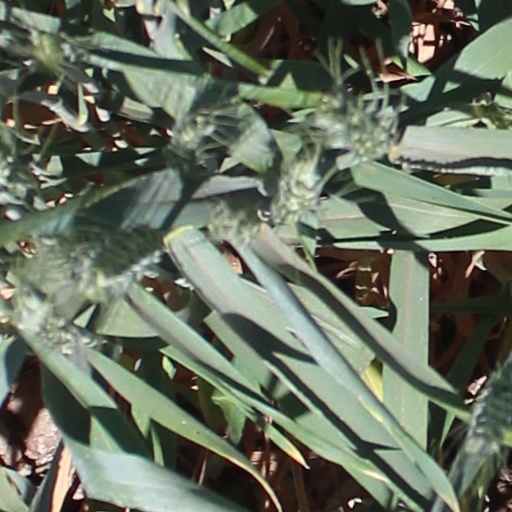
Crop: wheat